Resolution (Doctor Who)

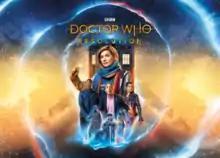
Promotional image

"Resolution" is an episode of the British science fiction television programme "Doctor Who". It was written by showrunner, head writer and executive producer Chris Chibnall, directed by Wayne Yip, and was first broadcast on BBC One on 1 January 2019. The special follows the eleventh series as a New Year's Day special episode, instead of the traditional annual Christmas special. "Resolution" was the only episode of "Doctor Who" to air in 2019, preceding the twelfth series in 2020.